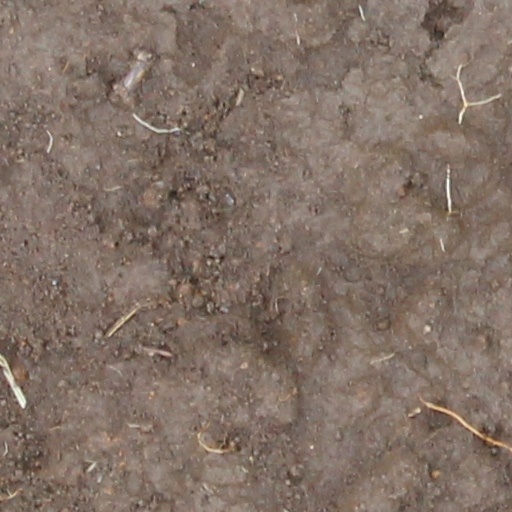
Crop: wheat